Anthony Geslin

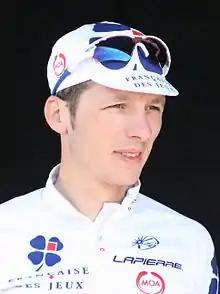
Geslin at the 2010 Four Days of Dunkirk

Anthony Geslin (born 9 June 1980) is a French retired professional road bicycle racer, who rode professionally between 2002 and 2015, for the and teams. Born in Alençon, Geslin won a bronze medal in the road race at the 2005 UCI Road World Championships.